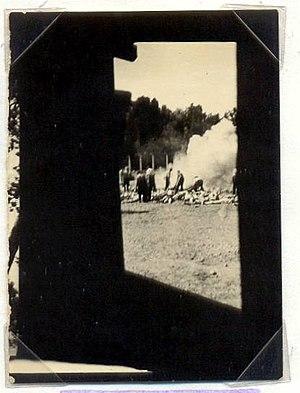
Les Sonderkommandos ou Arbeitsjuden — pour privilégier le terme utilisé par l'historienne Sila Cehreli — étaient des unités de travail dans les camps d'extermination, composées de prisonniers, juifs dans leur très grande majorité, forcés à participer au processus de la solution finale. Le mot vient de l'allemand et signifie "unité spéciale". Ce terme est aussi utilisé dans une autre acception désignant des détachements des Einsatzgruppen, composés d'allemands et d'auxiliaires locaux qui participèrent à ce qu'on appelle aussi la « Shoah par balles » sur le front de l'Est.